Sky position (RA, Dec in degrees): 125.722, 29.271
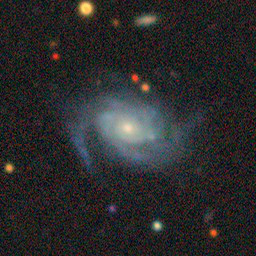
Galaxy morphology: Unbarred Loose Spiral Galaxies